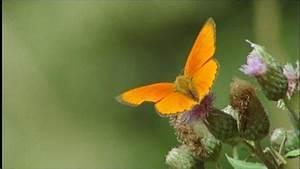
butterfly